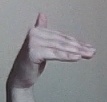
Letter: khaa